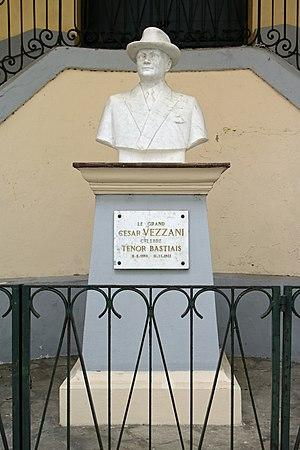
BASTIA - Buste de César Vezzani - Ecole Nationale de Musique, rue César Campinchi